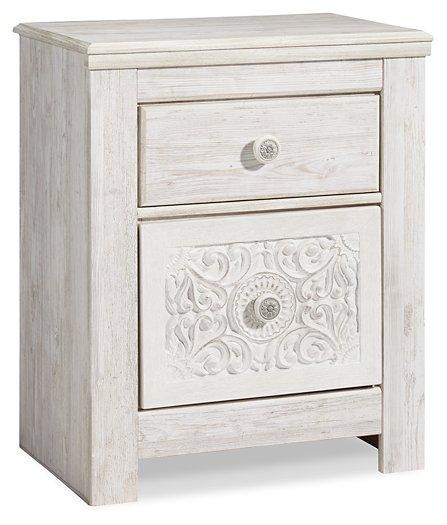
Paxberry Youth Nightstand
A one-of-a-kind girl deserves a bedroom retreat that celebrates her personal flair—and this nightstand is so befitting. Wowing with artful, carved-effect detailing and richly distressed whitewash finish, this two-drawer nightstand is a dream come true if you’re searching for something delightfully different. And with USB device charging, this nightstand is right up to speed with her high-tech lifestyle. More About This Product Special Features USB and/or Power Strip Product Details Made of engineered wood (MDF/particleboard) and decorative laminate Whitewash replicated worn through paint with authentic touch 2 smooth-gliding drawers with faux laminate lining 2 slim-profile USB charging ports Power cord included; UL Listed Minor assembly required Weight & Dimensions Dimensions Full Dimension 25W x 16D x 30H Weight Weight 62lbs.
Brand: Ashley Furniture
Category: Furniture > Tables > Nightstands